Oakwood Village

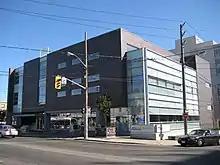
The Maria A. Shchuka Library is one of two branches of the Toronto Public Library located in Oakwood–Vaughan.

A more recent project was an art installation that was completed in partnership with Clean & Beautiful City and the City of Toronto. The newly reconstructed Oakwood Village Transit Island, located directly at the corner of Oakwood and Vaughan, was completed in October 2010. Standing tall in this oasis is a steel palm tree that represents the strong roots put down by the residents of Oakwood Village. The palm tree, which can be found throughout the world's warmer nations, is a symbol of unity—the coming together of the many diverse groups in the Oakwood–Vaughan community. However, the tree generated local controversy, as a political hopeful stated that it cost the city $350,000 to erect. The actual cost of the tree was $4,200.